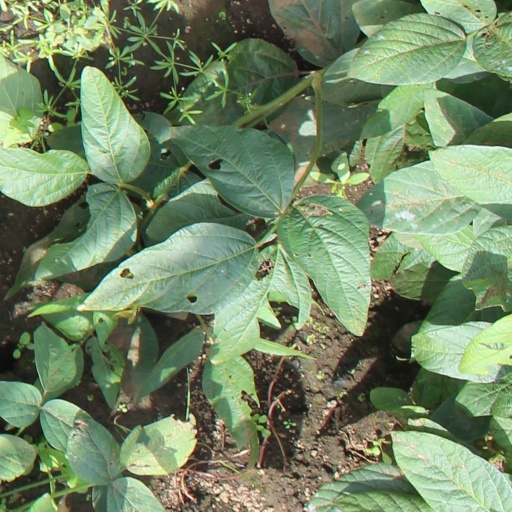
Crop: soybean